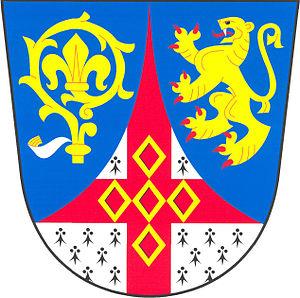
Nebužely est une commune du district de Mělník, dans la région de Bohême-Centrale, en République tchèque. Sa population s'élevait à 432 habitants en 2020.